Timeline of Largo, Florida history

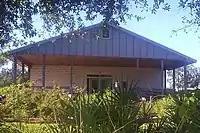
The Largo Area Historical Society meets at the Largo Feed Store at Largo Central Park

This is a timeline of history of the city of Largo, Florida, United States.